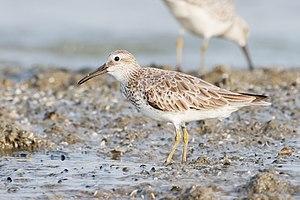
Cette liste des oiseaux au Canada provient de Bird Checklists of the World en date du mois de juillet 2018.